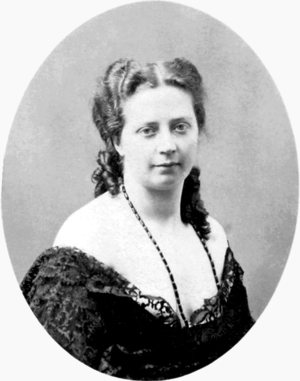
Olympe Félicité de Jouval, née le 13 mars 1832 à Marseille et morte le 13 janvier 1890 à Nice, est une écrivaine voyageuse féministe française. Elle écrit sous le pseudonyme de Feo de Jouval ou de Olympe Audouard.